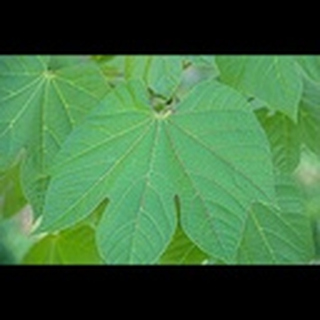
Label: healthy_cotton